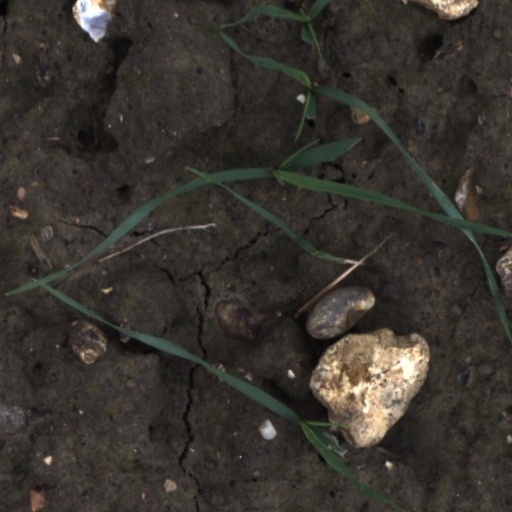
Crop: wheat